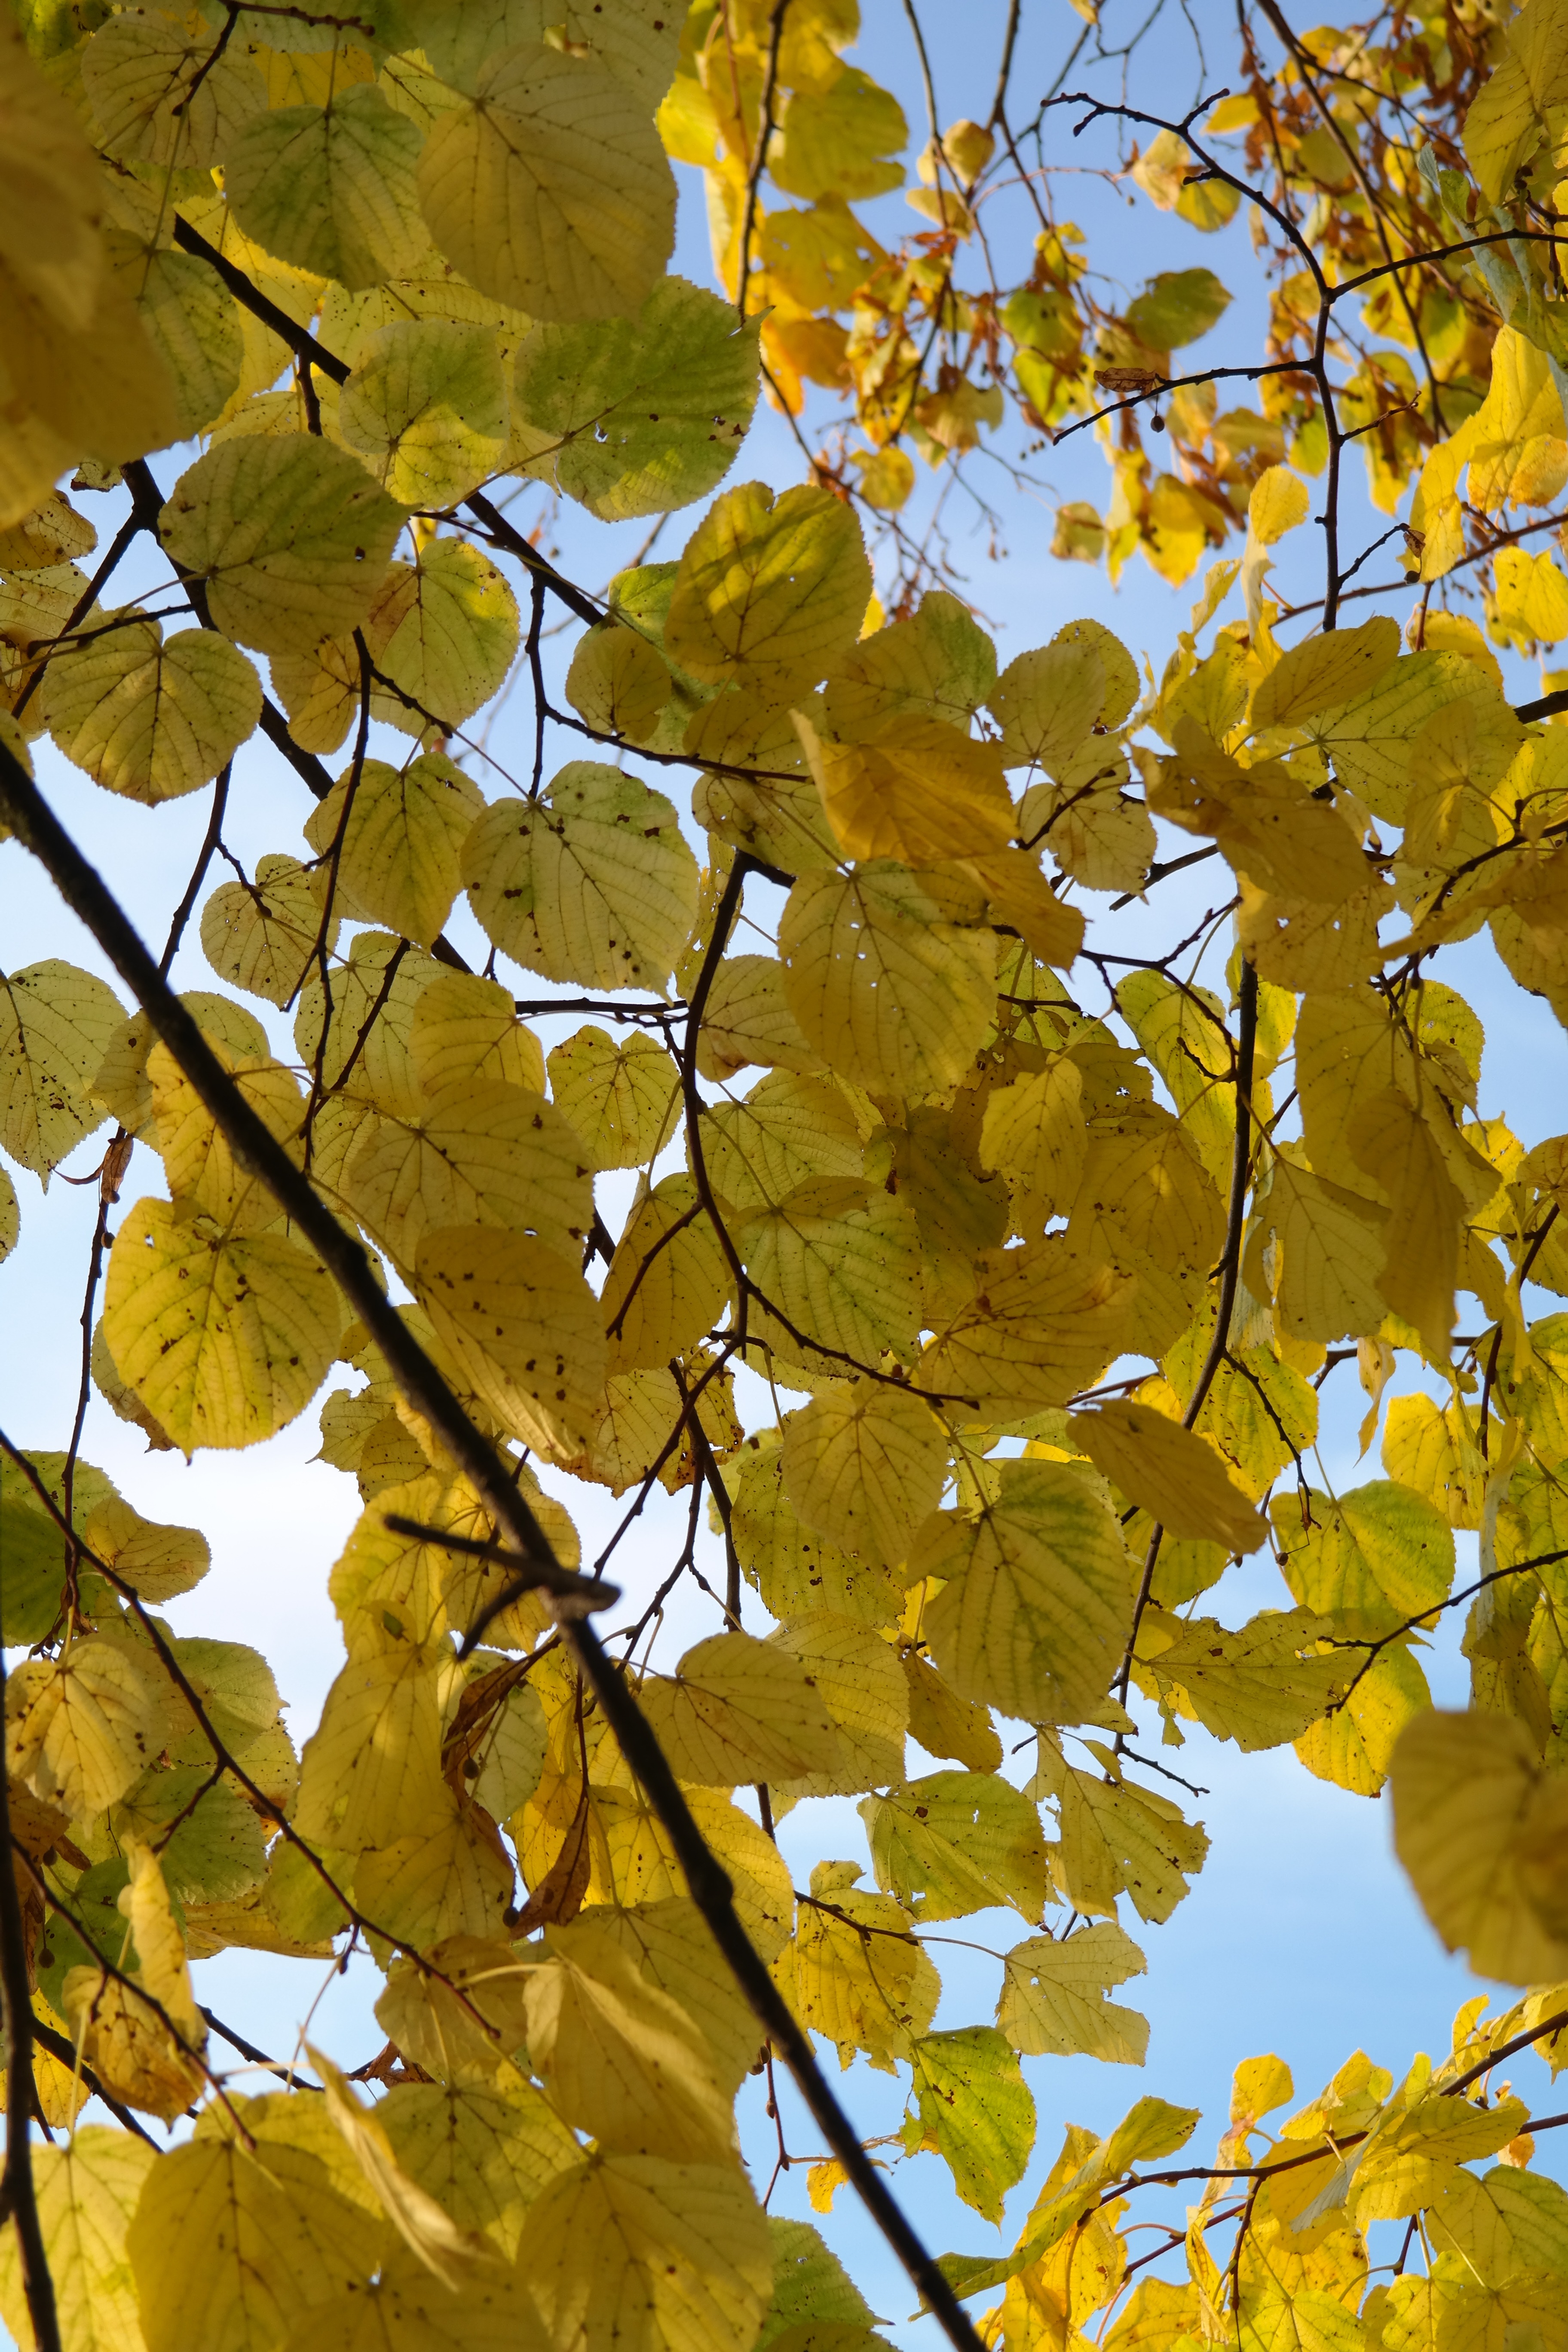
tree, branch, plant, sunlight, leaf, birch, autumn, botany, yellow, season, maple tree, lime, deciduous tree, leaves, deciduous, linde, malvaceae, fall color, fall foliage, flowering plant, maidenhair tree, mallow, tilia, woody plant, land plant, plane tree family, tilia platyphyllos, summer linde, eurybia linde